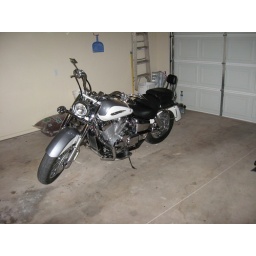
2005 pearl white and silver Honda Shadow 750 Aero by theerob